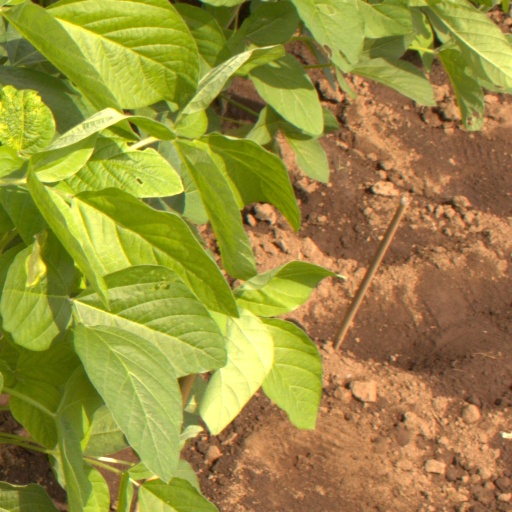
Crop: soybean